C.V. Starr East Asian Library

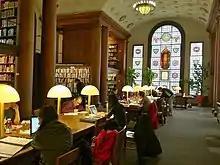
C.V. Starr East Asian Library

The C.V. Starr East Asian Library is a library at Columbia University, holding collections for the study of East Asia in the United States. It is one of the largest East Asian libraries in North America, consisting of over one million volumes of Chinese, Japanese, Korean, Tibetan, Mongolian, Manchu, and Western-language materials, almost 7,500 periodical titles, and extensive special collections. It is located in Kent Hall, on the university's Morningside Heights campus.